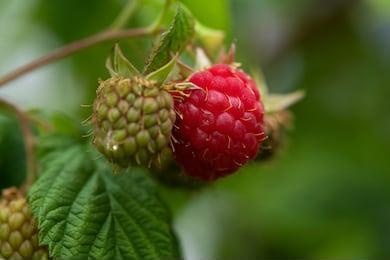
Label: raspberry